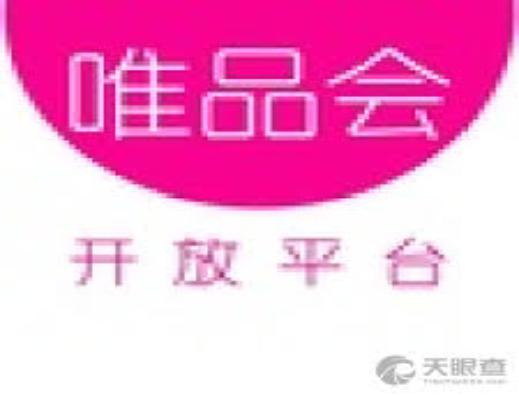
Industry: Necessities